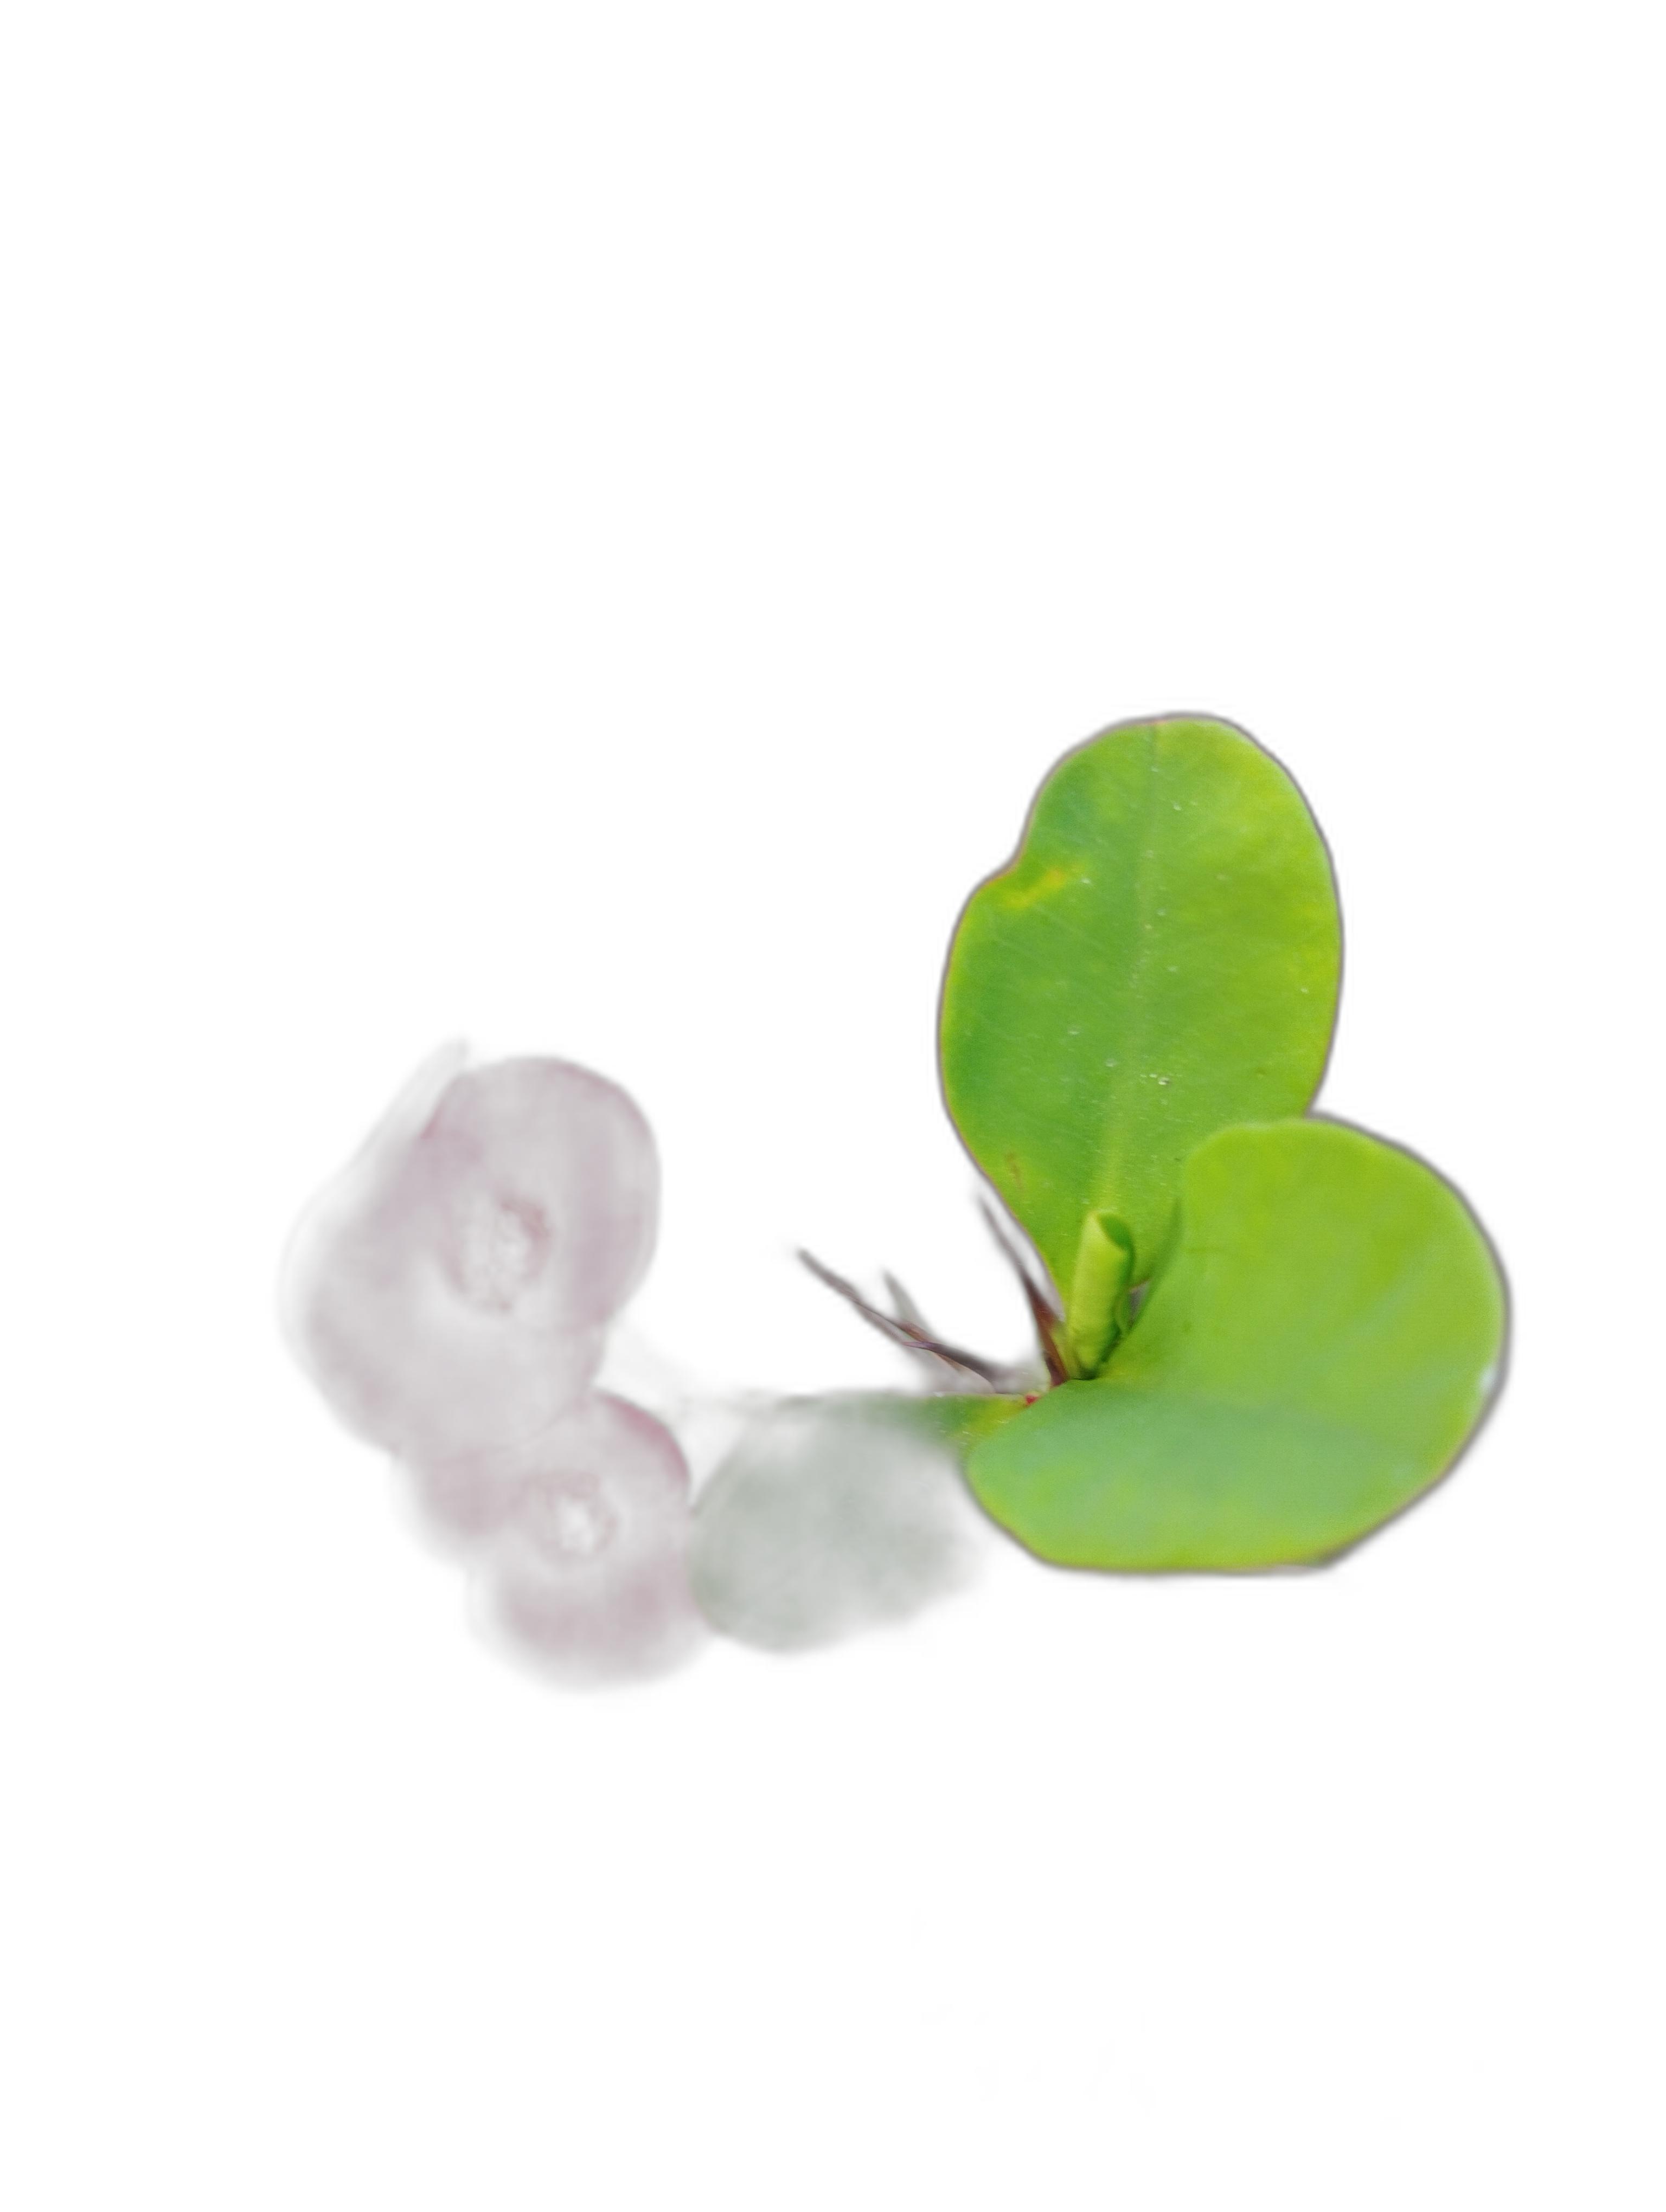
Label: Crown of thorns